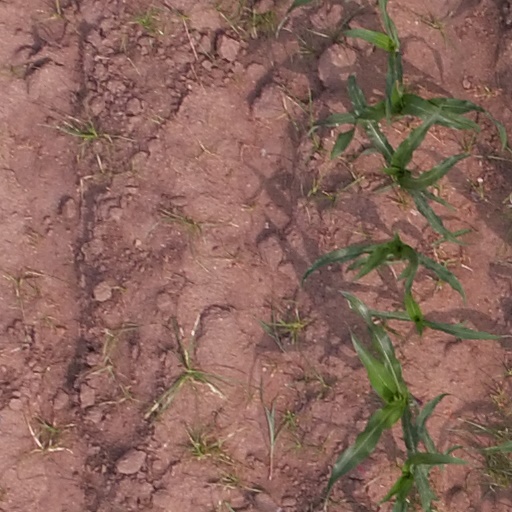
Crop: maize; corn